Transgression (1974 film)

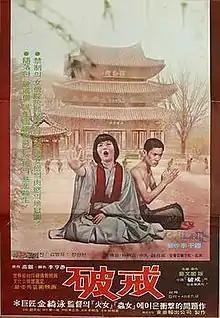
Theatrical poster

Transgression is a 1974 South Korean film directed by Kim Ki-young.